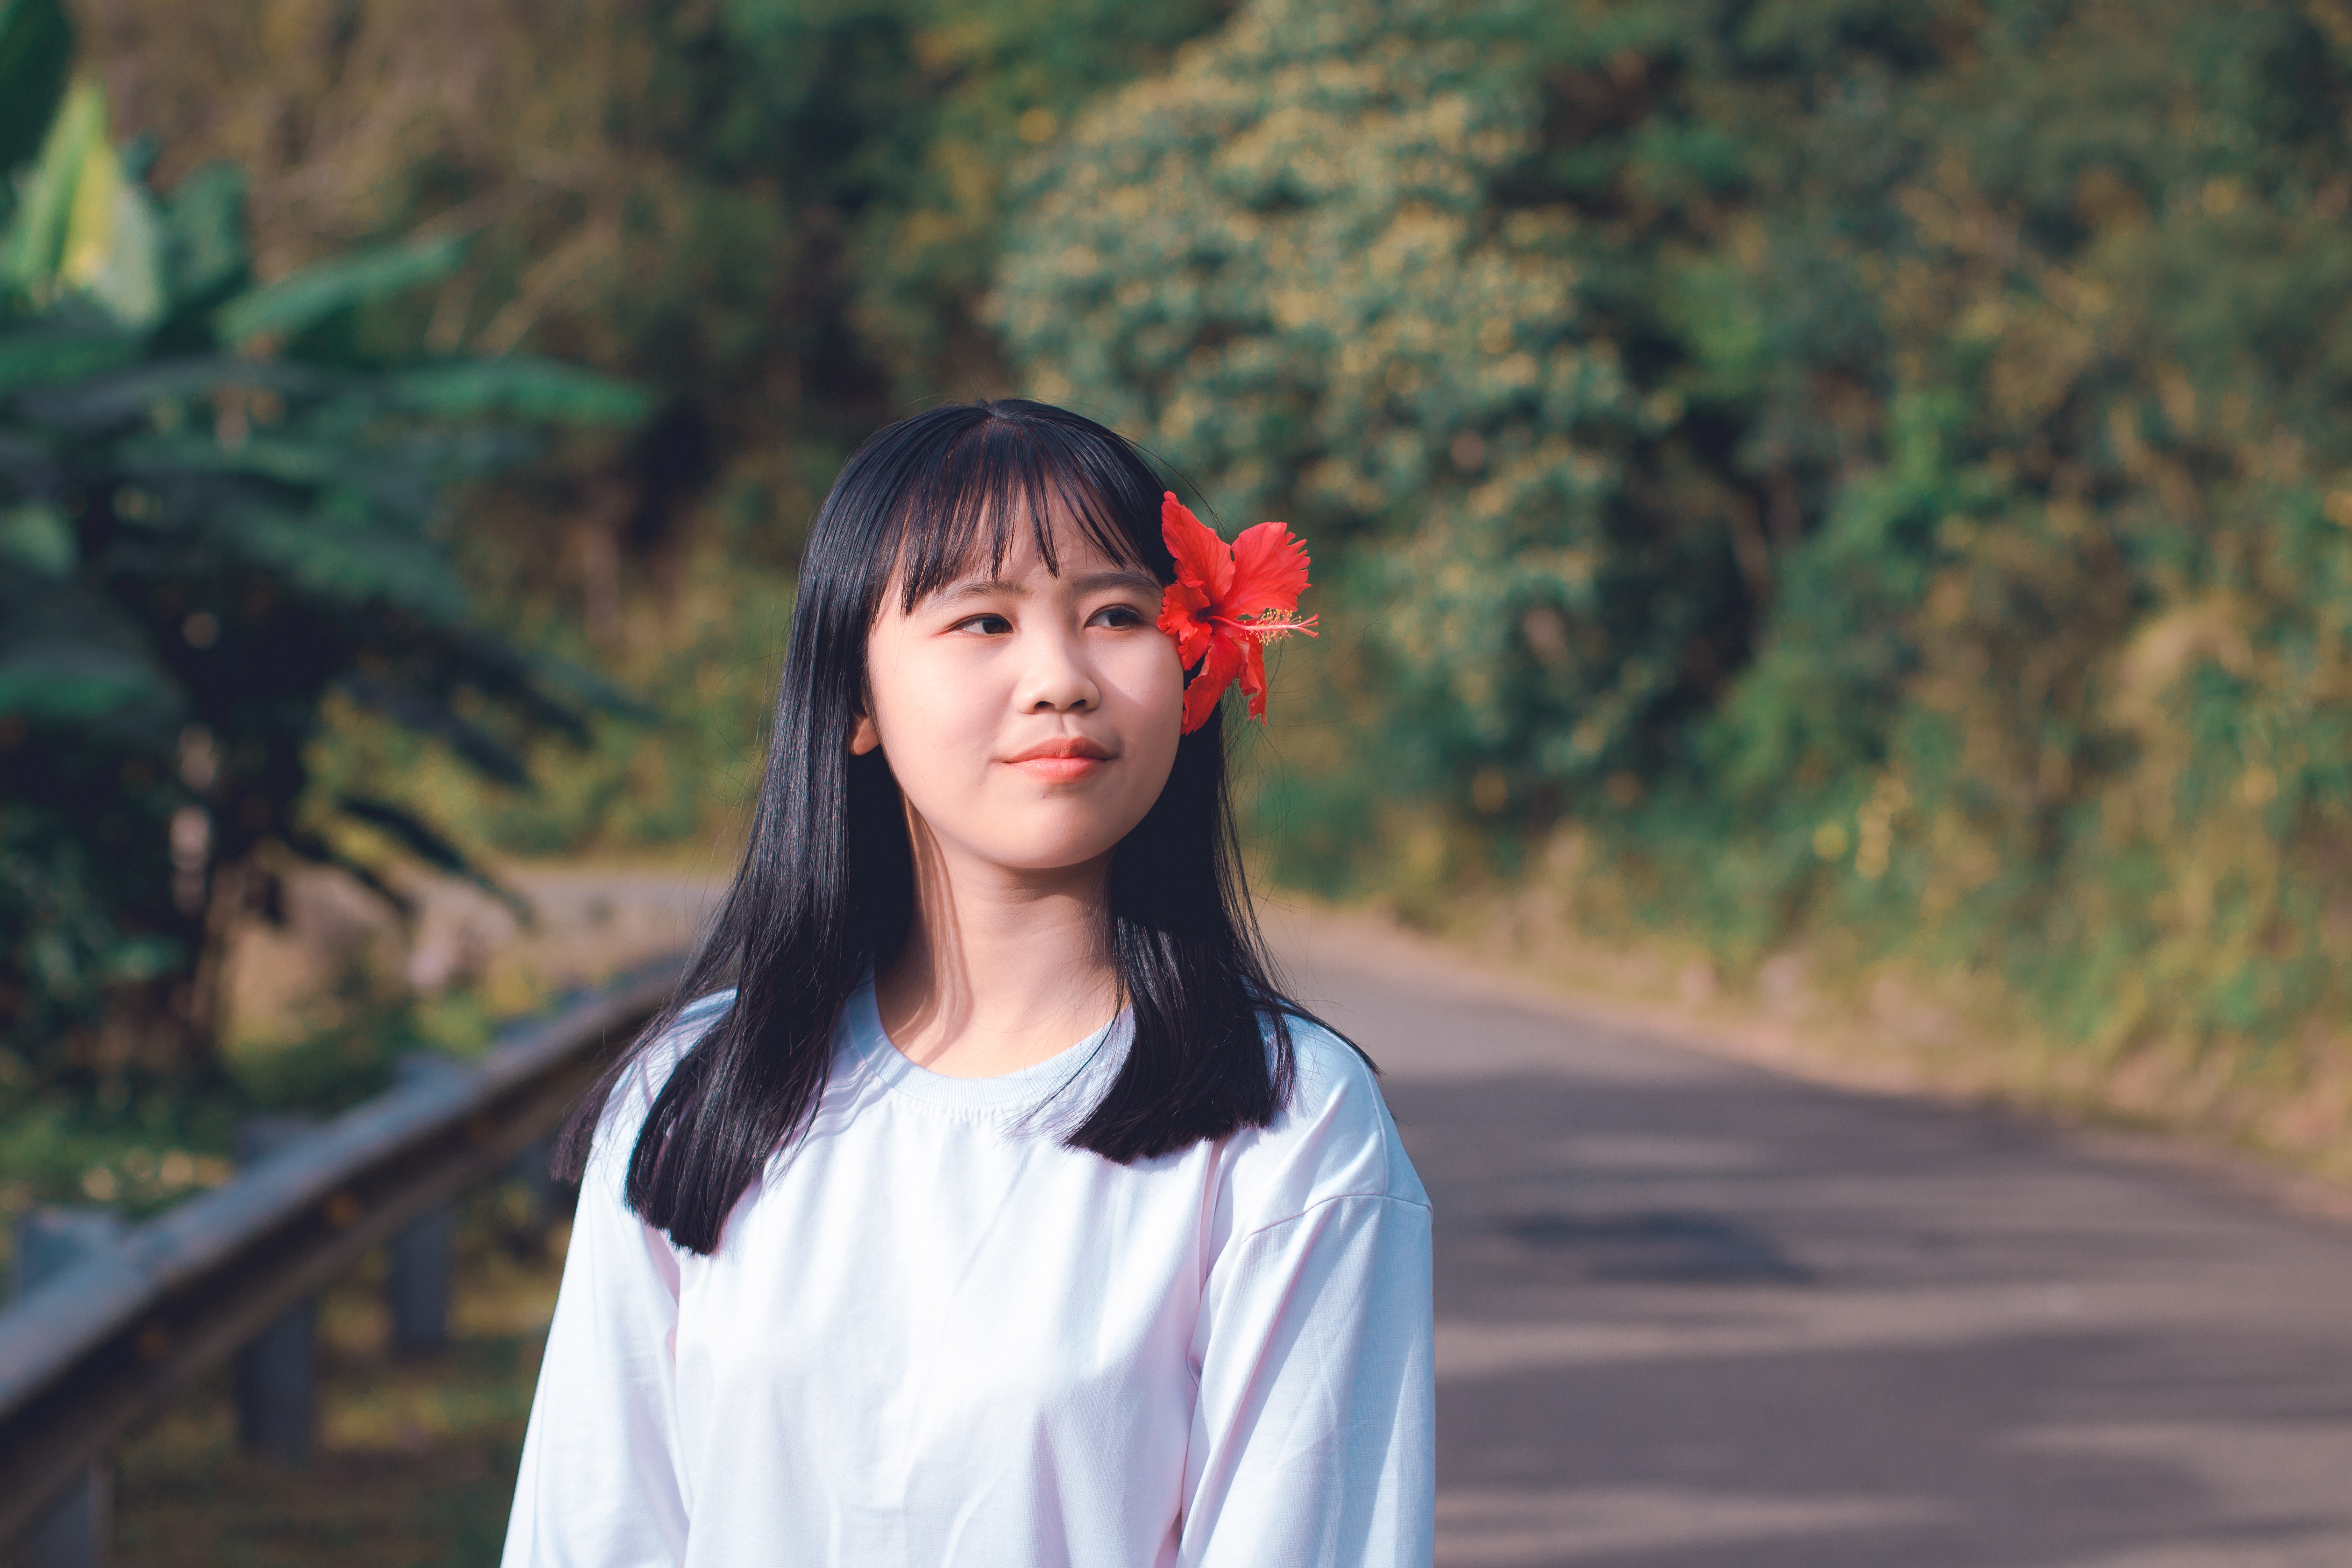
hair, photograph, red, beauty, leaf, photography, eye, lip, tree, spring, sky, long hair, smile, plant, autumn, happy, portrait photography, black hair, tourism, uniform, flower